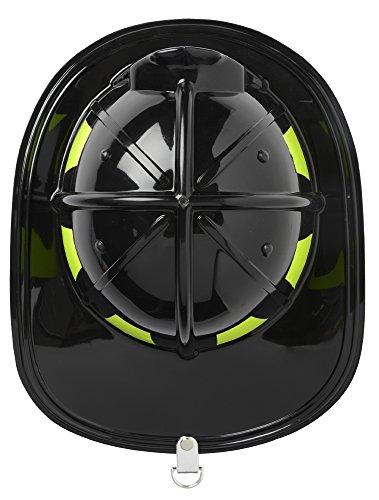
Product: Aeromax Black Fire Chief Helmet
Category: Toys & Games | Dress Up & Pretend Play | Costumes
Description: INCLUDES one plastic helmet with D-ring for hanging or clipping to a firefighter suit/costume.
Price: $10.49
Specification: ProductDimensions:10x5x12inches|ItemWeight:4ounces|ShippingWeight:5.6ounces(Viewshippingratesandpolicies)|DomesticShipping:ItemcanbeshippedwithinU.S.|InternationalShipping:ThisitemcanbeshippedtoselectcountriesoutsideoftheU.S.LearnMore|ASIN:B0033MIVBW|Itemmodelnumber:FF-HELMET|Manufacturerrecommendedage:12months-20years